Memorial Stadium (University of Illinois)

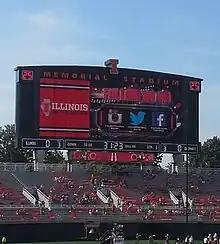
New scoreboard above the South Horseshoe in 2013

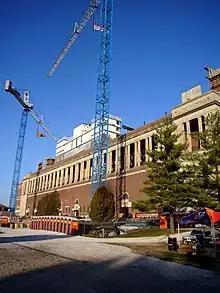
Memorial Stadium under renovation (2007)

The seating capacity of the stadium's permanent seating, including the north end zone bleachers, is 60,670. This number was reduced from 62,870 when it was announced on 12 April 2011 that 2,200 south end zone bleacher seats added in 1982 would be removed. The 62,870 number had been reduced from 69,249 as part of the Illinois Renaissance program which was completed in 2008. The east main holds approximately 18,000 with the east balcony adding 10,000. The west main holds less than 13,000 on the first level plus 5,000 in the balcony. The south end zone "horseshoe" holds nearly 9,800 (12,000 before the removal of the aforementioned 2,200 seats), while the north bleachers add 5,000 more seats.